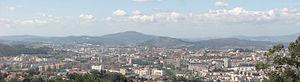
Braga est une cité et municipalité du Portugal, située dans le district de Braga, la subrégion Cávado et la région Nord. Braga est la capitale de la province historique du Minho, et celle de la grande zone métropolitaine qui compte environ 814 000 habitants. La municipalité compte 181 494 habitants.